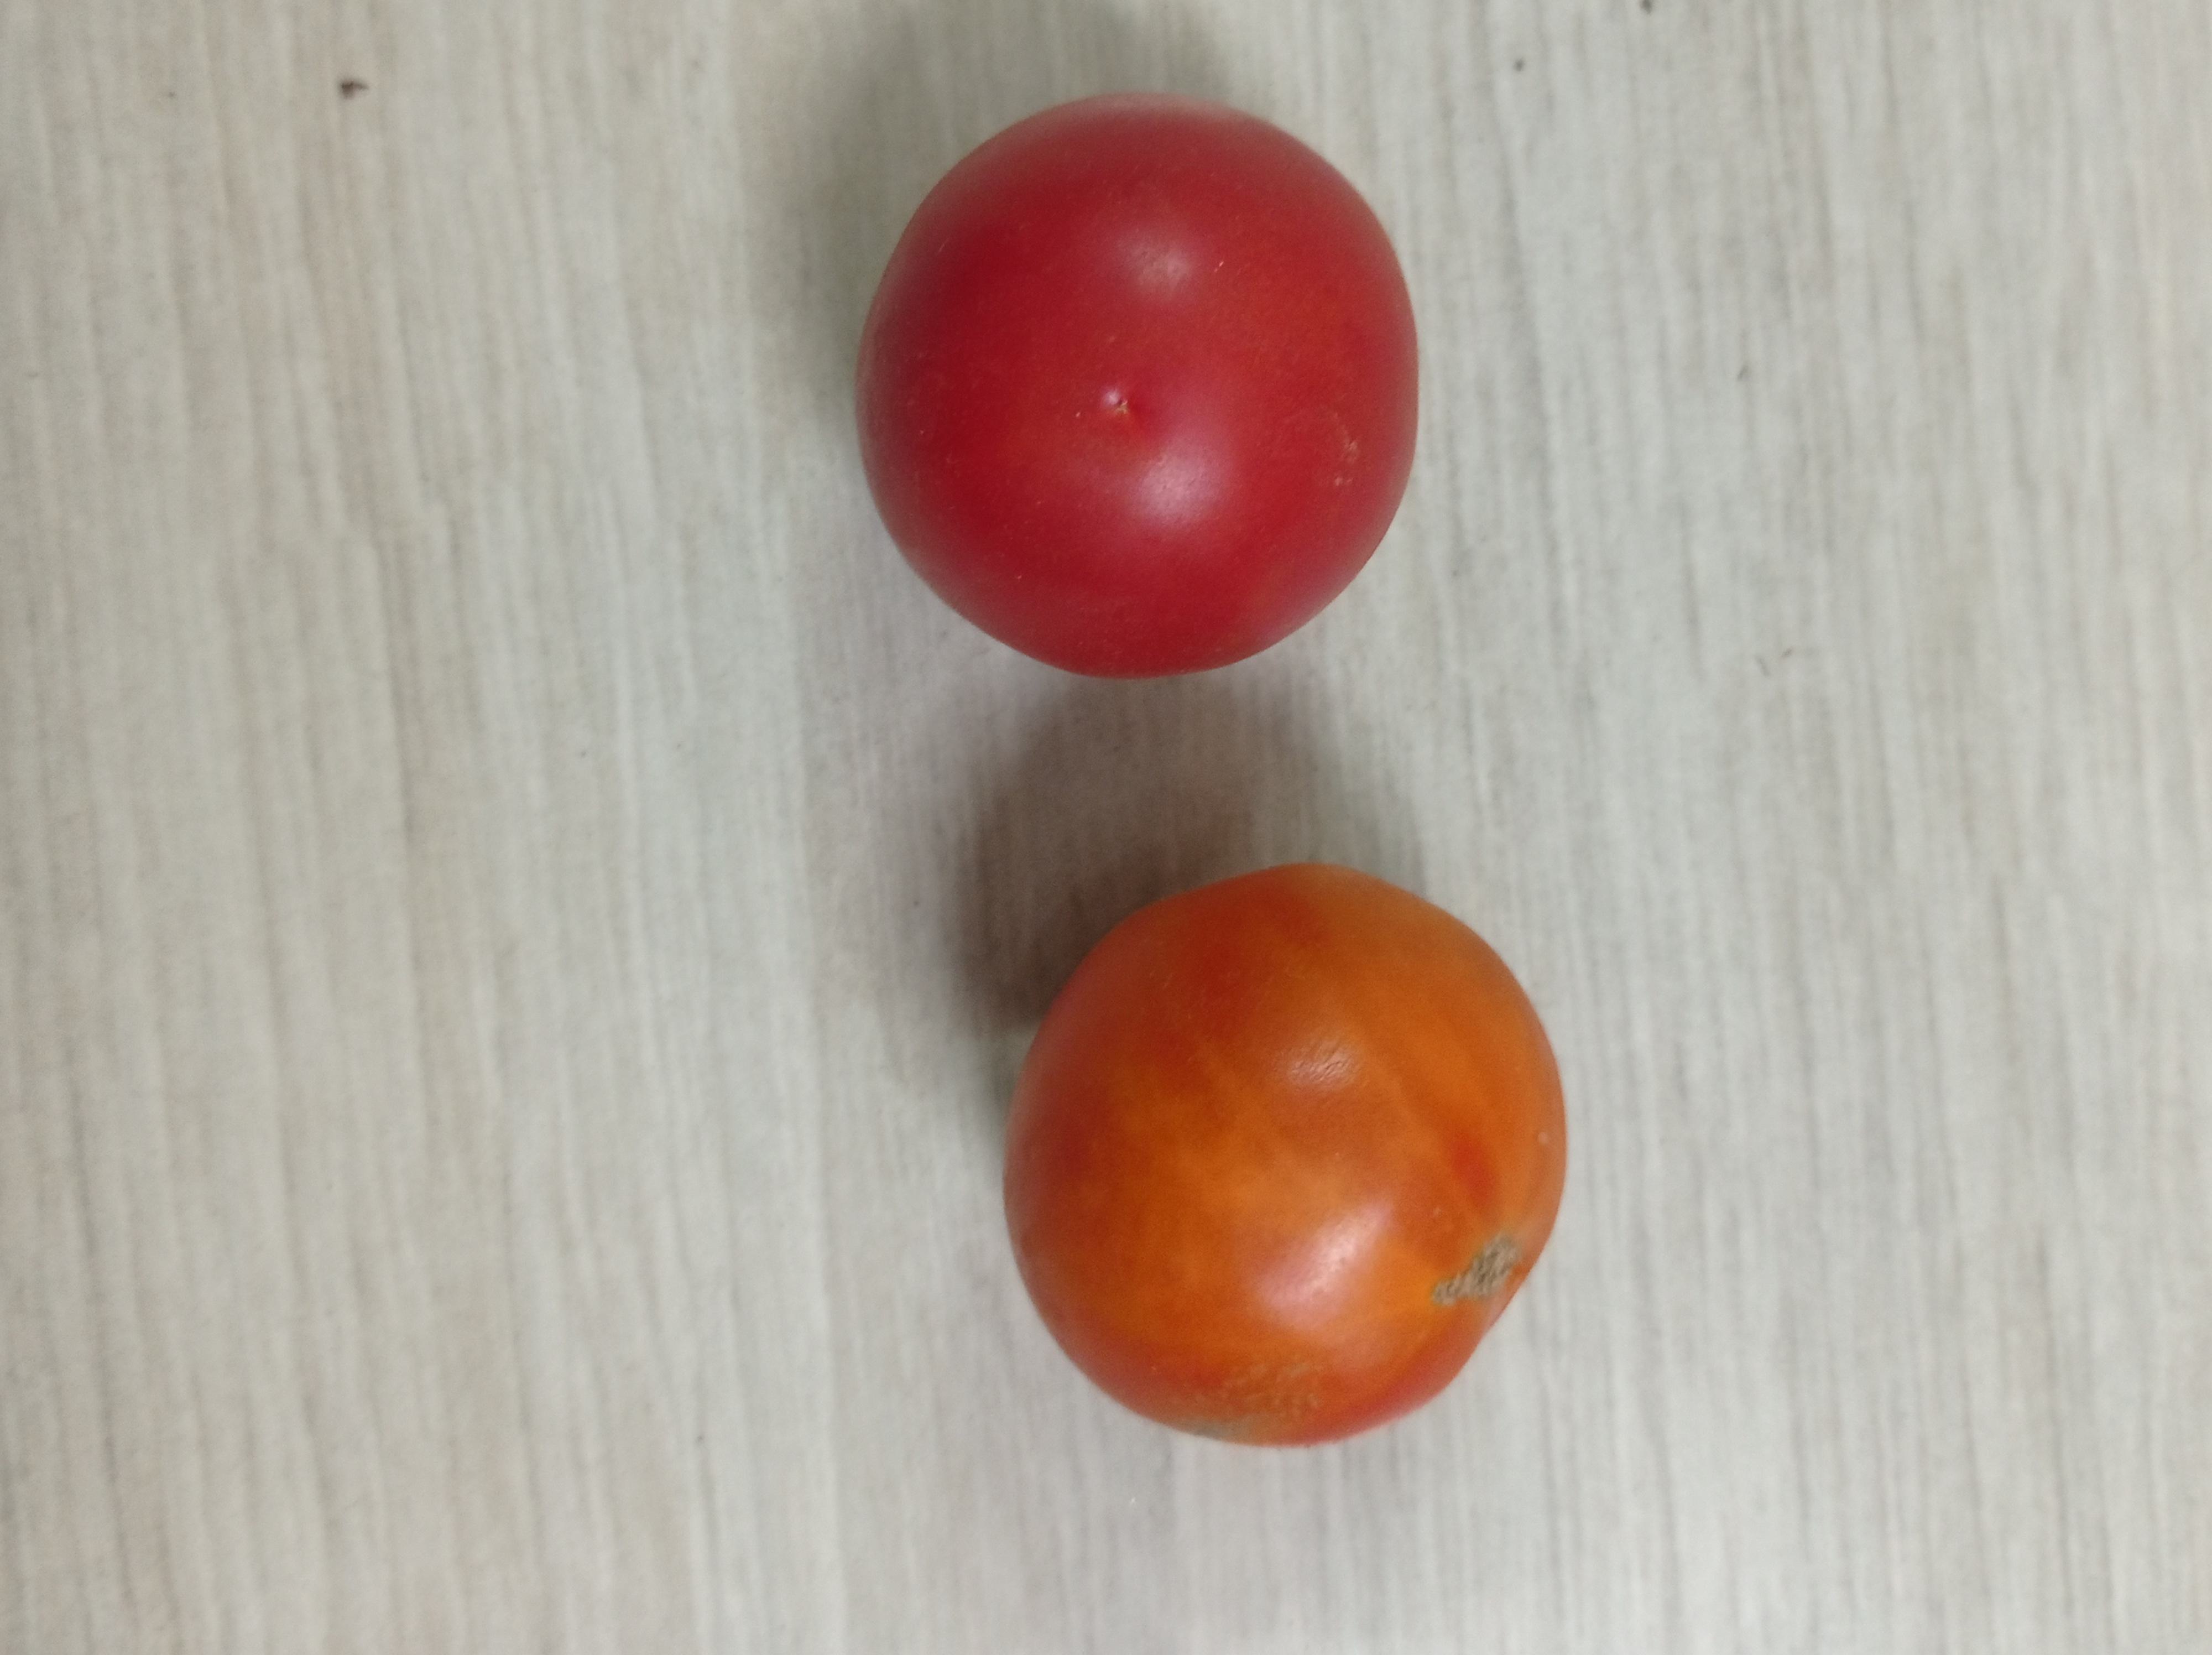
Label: Fresh